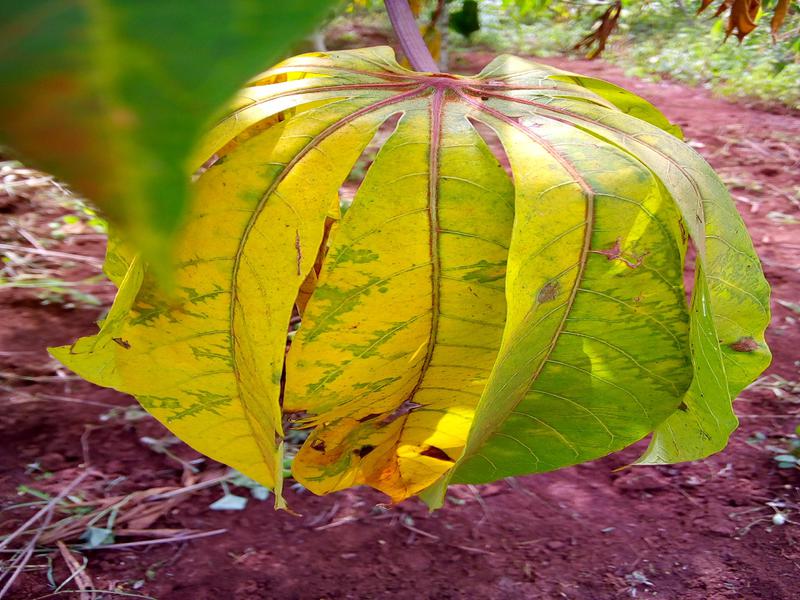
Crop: cassava
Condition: brown_streak_disease